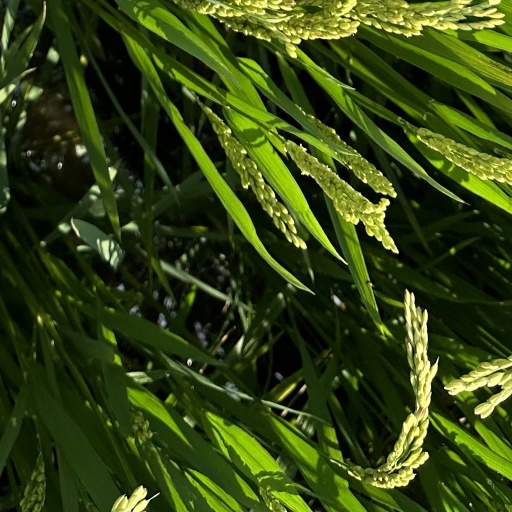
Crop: rice